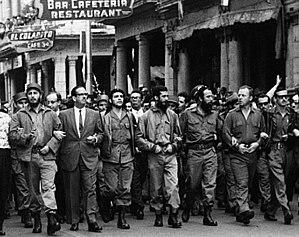
Fidel Castro [fidɛl kastʁo], né le 13 août 1926 à Birán et mort le 25 novembre 2016 à La Havane, est un révolutionnaire et homme d'État cubain. Il dirige la République de Cuba, pendant 49 ans, comme Premier ministre de 1959 à 1976 et ensuite comme président du Conseil d'État et président du Conseil des ministres de 1976 à 2008. C’est son frère Raúl Castro qui lui succède.
Jorge Jose Ricardo Masetti Blanco, également sous le surnom de « commandant Segundo », était un journaliste et guérillero argentin. Né le 31 mai 1929 à Avellaneda, il meurt le 21 avril 1964 en combattant dans la région de Salta, limitrophe avec la Bolivie.
Antonio Núñez Jiménez est un révolutionnaire, anthropologue, géographe et spéléologue cubain.
Eloy Gutiérrez Menoyo né le 8 décembre 1934 à Madrid et mort le 26 octobre 2012 à La Havane, a participé à la Révolution cubaine contre Fulgencio Batista. Puis après la victoire en 1959, il s'est opposé au gouvernement de Fidel Castro lorsque celui-ci a mis en place un régime communiste.
La révolution cubaine est l'ensemble des événements commençant en 1953 ayant conduit en janvier 1959 au renversement du régime de Fulgencio Batista et aboutissant à l’actuelle République cubaine. La révolution est menée par le Mouvement du 26 juillet dirigé par Fidel Castro et notamment Che Guevara ainsi que leurs alliés s'opposant au gouvernement autoritaire cubain de 1902, soutenu par les États-Unis. La révolution commence en juillet 1953, et continue sporadiquement jusqu'à ce que les rebelles chassent Batista du pouvoir le 1ᵉʳ janvier 1959. Par la suite, Le Mouvement mettra en place des reformes plus socialistes pour ensuite devenir le Parti communiste cubain en octobre 1965.